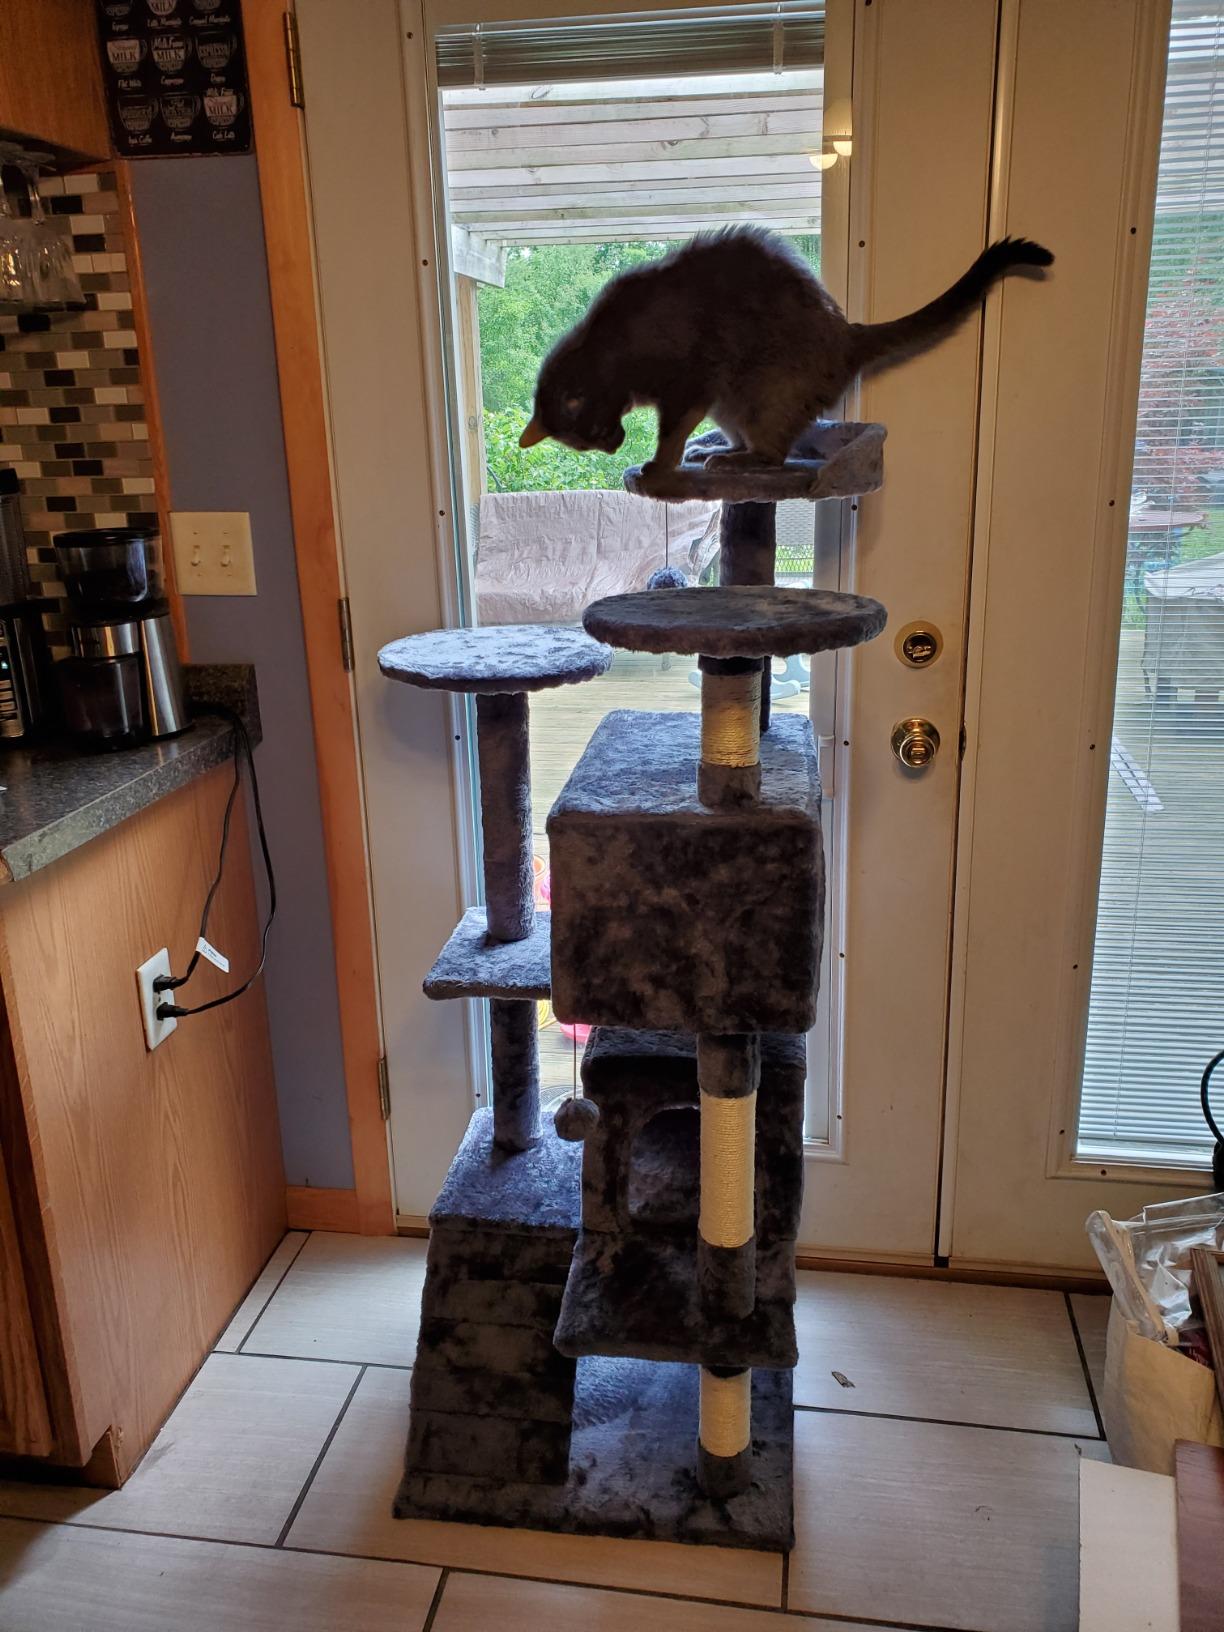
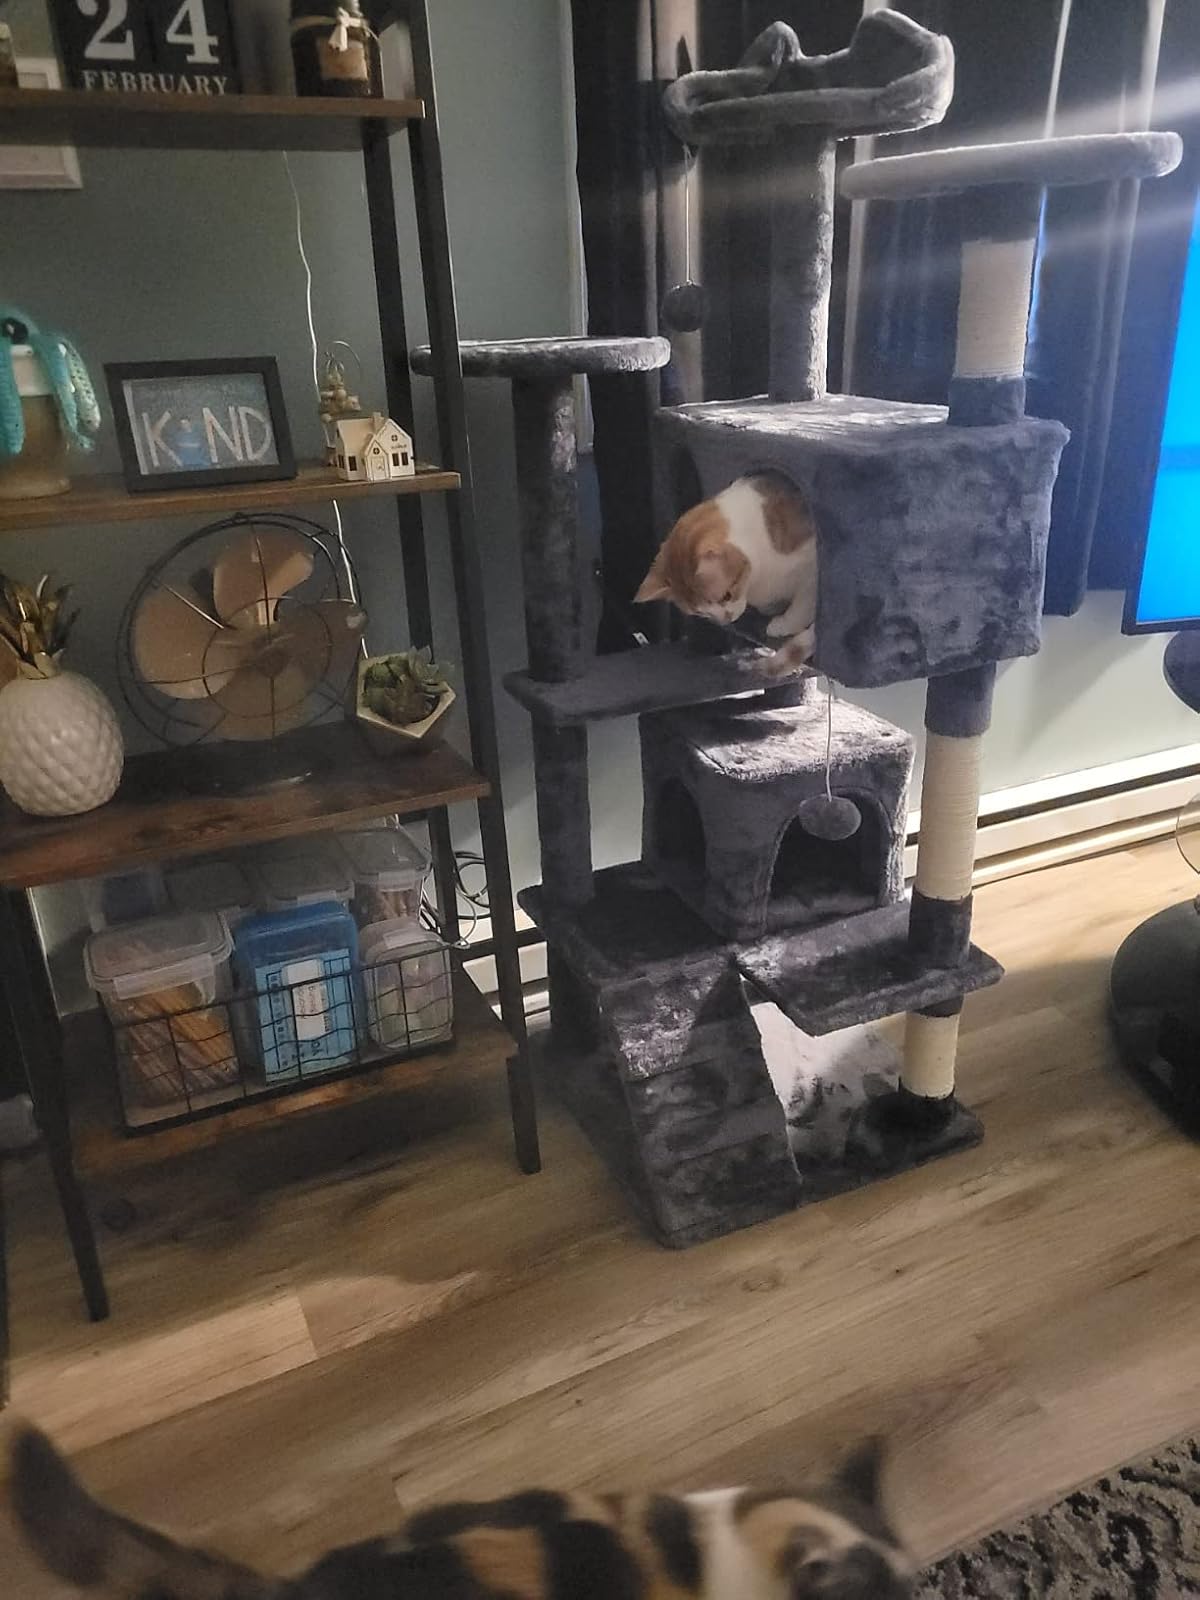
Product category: items_cat tree
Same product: yes